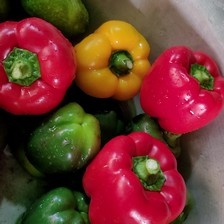
Label: capsicum